Dear Evan Hansen (film)

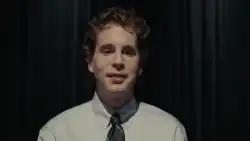
Ben Platt's appearance as Evan Hansen was met with harsh criticism from viewers upon the release of the film's first trailer.

Universal Pictures purchased the film rights to the musical in November 2018, hiring Stephen Chbosky as director, and the musical's writer, Steven Levenson, to convert the story into a screenplay for the film. Marc Platt and Adam Siegel would serve as producers, while the show's lead producer Stacey Mindich, and composers Benj Pasek and Justin Paul, would serve as executive producers alongside Levenson and Michael Bederman.